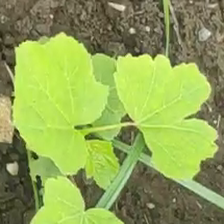
Weed species: Little_Mallow(Malva parviflora)